Rebecca

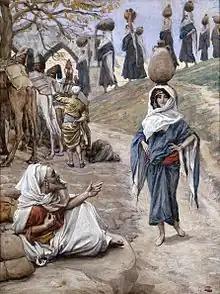
"Abram's Servant Meeteth Rebecca" (1896–1902) by James Tissot

After the Binding of Isaac, Sarah died. After taking care of her burial, Abraham went about finding a wife for his son Isaac, who was already 37 years old. He commanded his servant (whom the Torah commentators identify as Eliezer of Damascus) to journey to Aram Naharaim to select a bride from his own family, rather than engage Isaac to a local Canaanite girl. Abraham sent along expensive jewelry, clothing and dainties as gifts to the bride and her family. If the girl had refused to follow him, Abraham stated that Eliezer would be absolved of his responsibility.